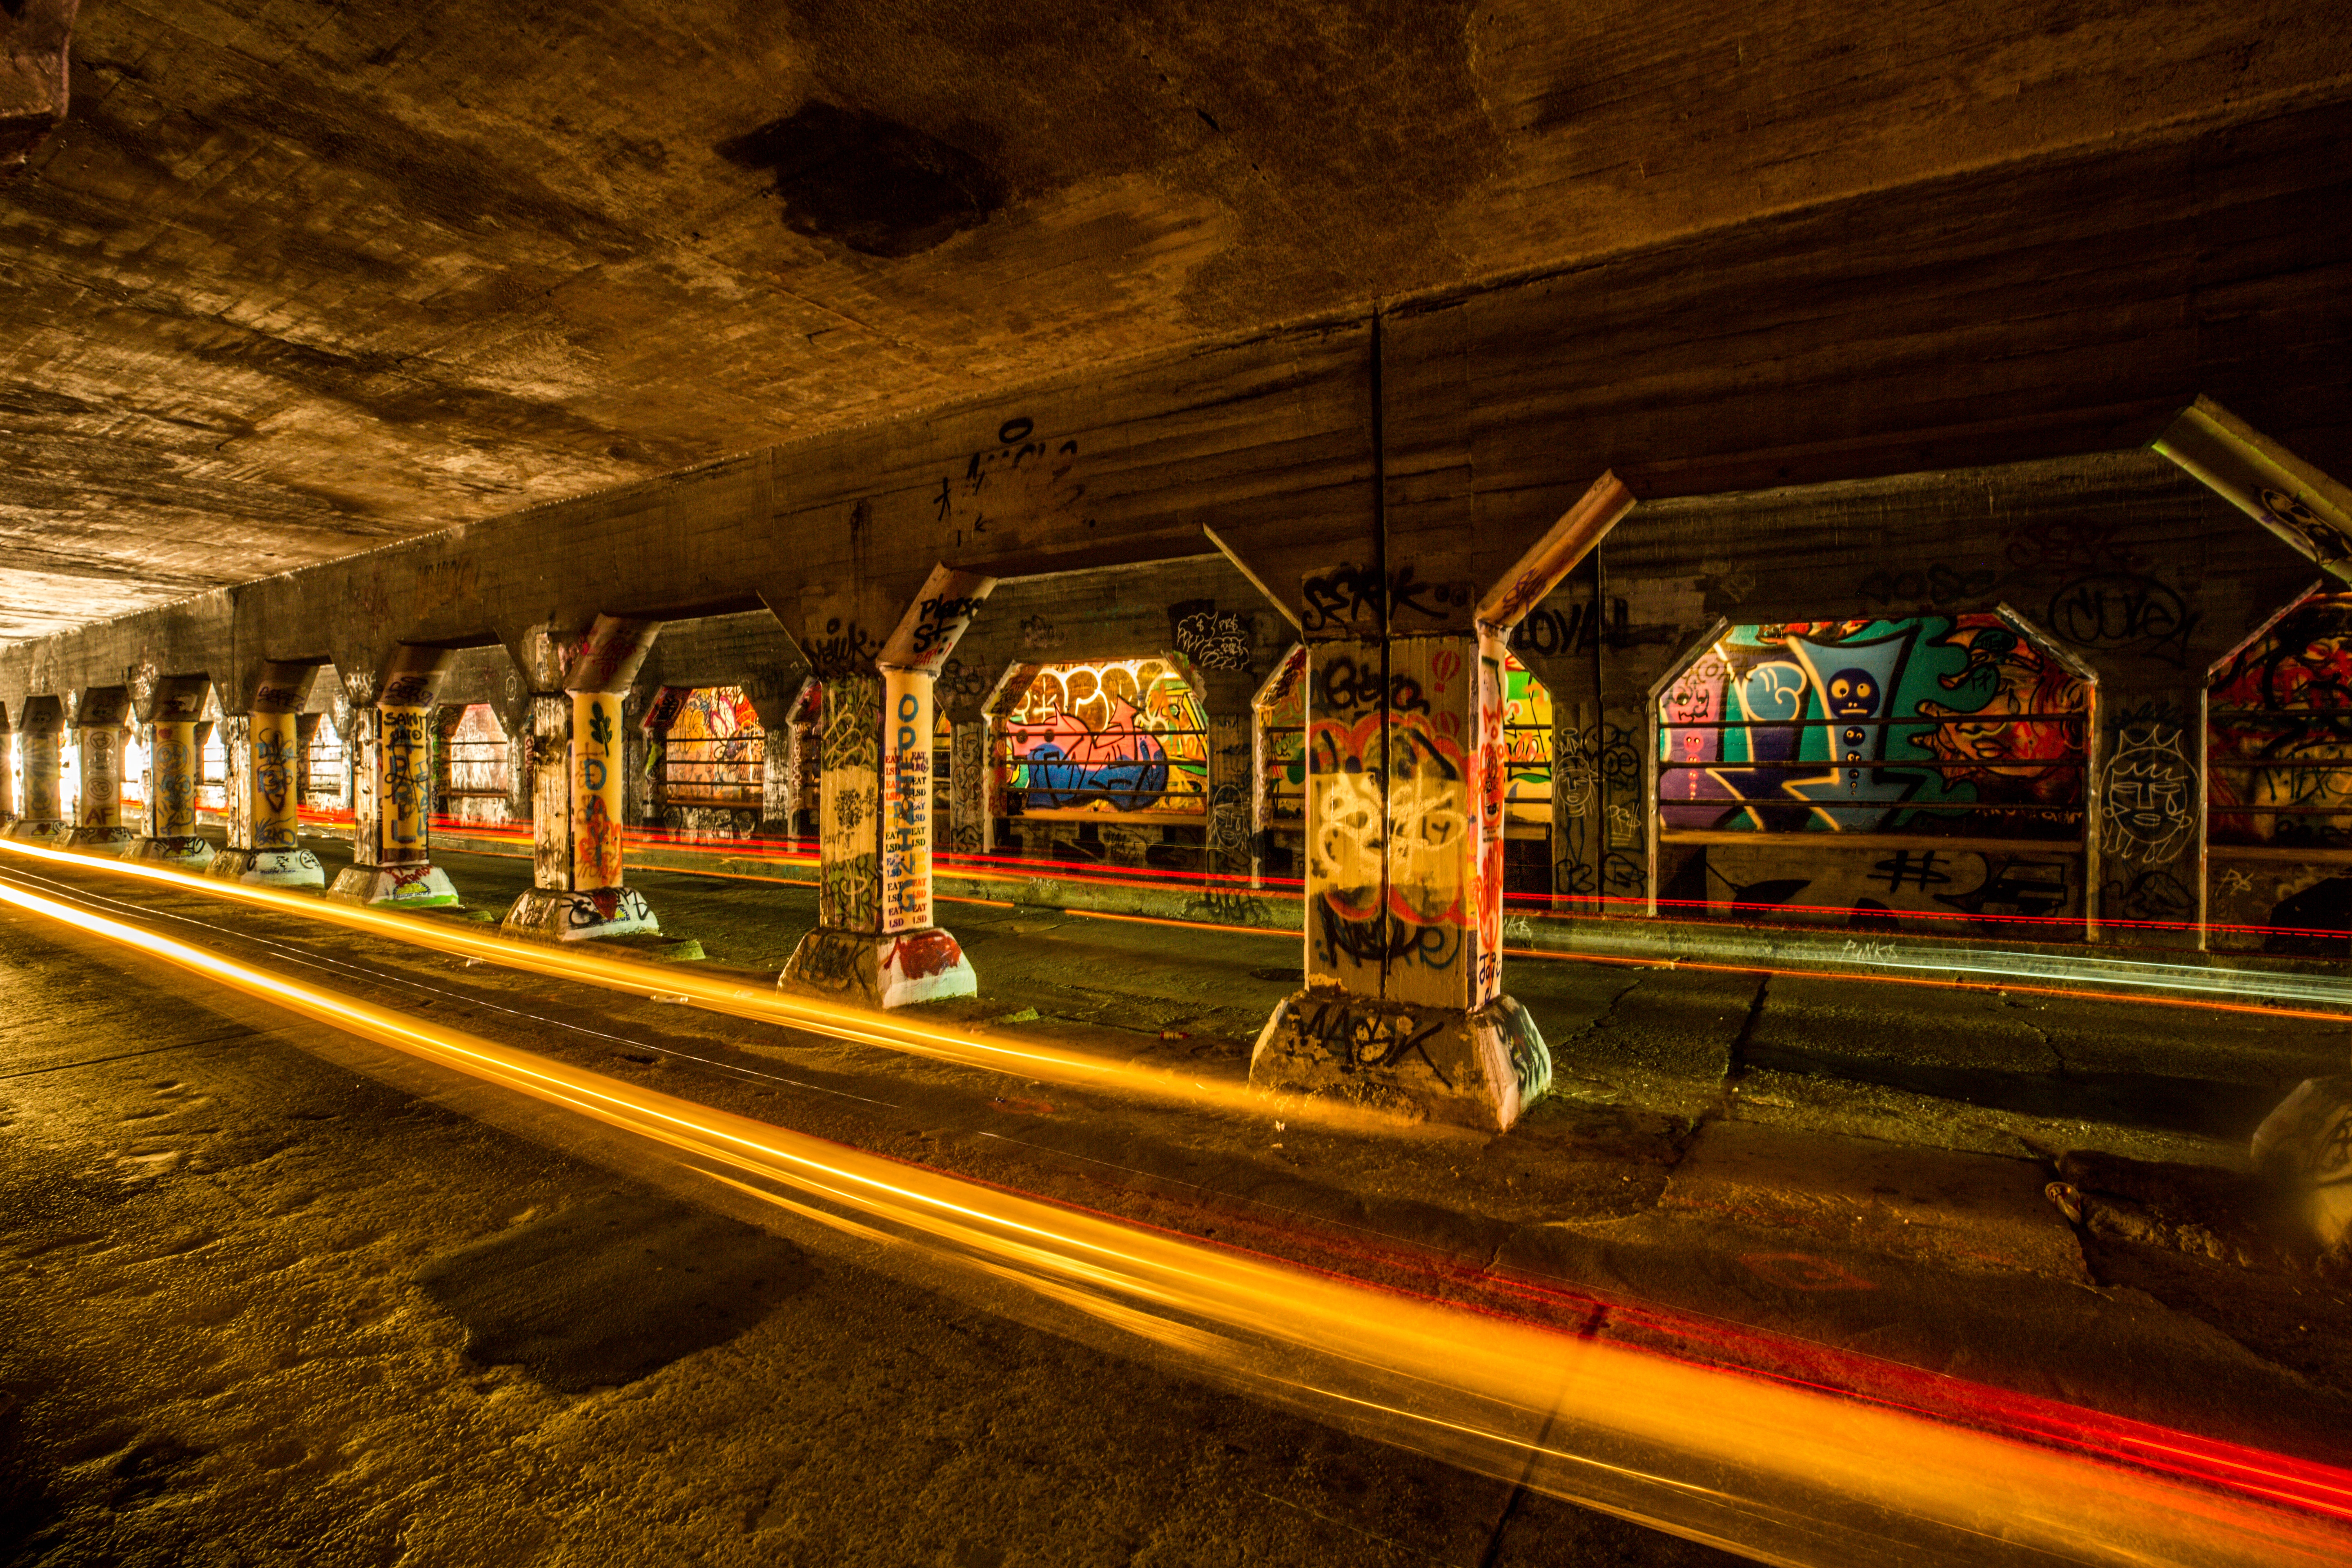
track, night, darkness, public transport